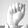
ASL letter: A